Finland in the Eurovision Song Contest 2009

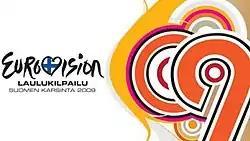
The logo of "Euroviisut 2009"

"Euroviisut 2009" was the national final that selected Finland's entry for the Eurovision Song Contest 2009. The competition consisted of three stages that commenced with the first of three semi-finals on 9 January 2009, followed by a Second Chance round on 31 January 2009 and concluded with a final also on 31 January 2009. The three stages were hosted by Eurovision Song Contest 2007 host Jaana Pelkonen and YleX DJ Mikko Peltola. All shows were broadcast on Yle TV2 and online at "yle.fi". Both the Second Chance round and the final were also broadcast via radio on Yle Radio Suomi.